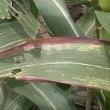
Crop: Maize
Condition: abiotic-disease-d